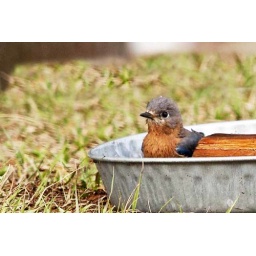
Blue bird in water dish back yard.